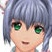
Portrait style: Anime Portrait